Hellas Planitia

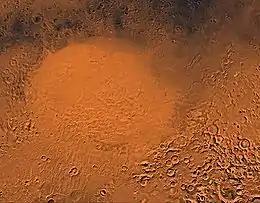
Viking orbiter image mosaic of Hellas Planitia

Hellas Planitia is a plain located within the huge, roughly circular impact basin Hellas located in the southern hemisphere of the planet Mars. Hellas is the fourth- or fifth-largest known impact crater in the Solar System. The basin floor is about deep, deeper than the Moon's South Pole-Aitken basin, and extends about east to west. It is centered at It features the lowest point on Mars, serves as a known source of global dust storms, and may have contained lakes and glaciers. Hellas Planitia spans the boundary between the Hellas quadrangle and the Noachis quadrangle.